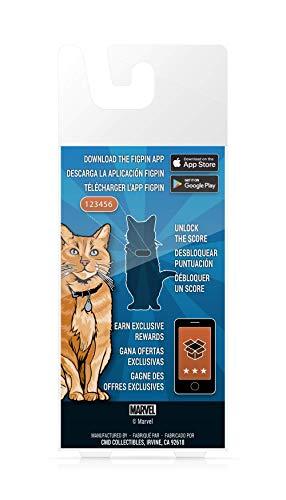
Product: FiGPiN Mini Captain Marvel: Goose - Collectible Pin
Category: Toys & Games | Novelty & Gag Toys
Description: INCLUDES: A patented FiGPiN soft rubber backer that allows the pin to be displayed standing-up.
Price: $10.82
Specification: ProductDimensions:0.8x2x3.5inches|ItemWeight:0.8ounces|ShippingWeight:0.64ounces(Viewshippingratesandpolicies)|ASIN:B07MNBVFBB|Itemmodelnumber:CMD418-FGP|Manufacturerrecommendedage:14yearsandup